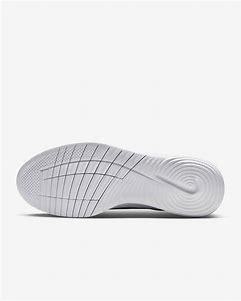
Brand: Nike
Model: Flex Experience Run 12